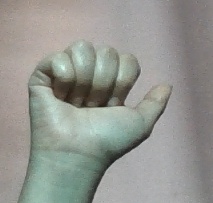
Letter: dhad